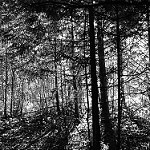
Label: B & W